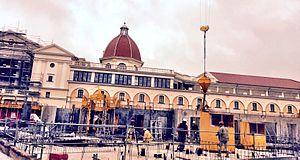
Vue du pôle culturel du Plessis-Robinson en construction Vue du côté du cinéma Gérard Philippe Construction également d'un immeuble devant
Le pôle culturel du Plessis-Robinson finalement nommé maison des Arts du Plessis-Robinson est un grand pôle culturel d'inspiration palladienne, situé dans le prolongement du marché. Il a été inauguré le 11 juin 2016. Il remplace, entre autres, le cinéma Gérard Philippe qui sera détruit.